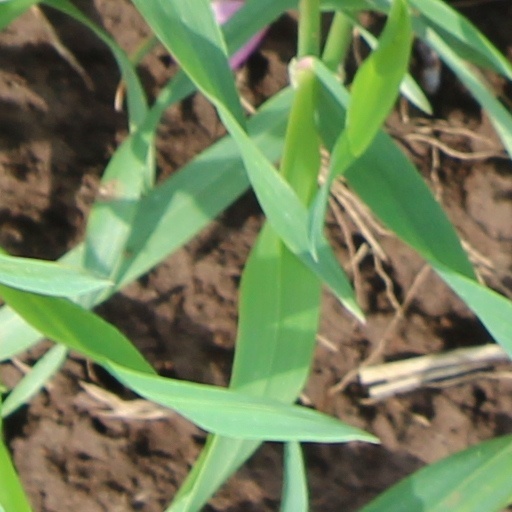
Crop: wheat